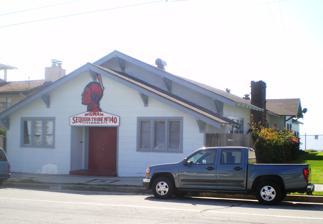
Building: Red Men Hall (Los Angeles)
Country: Unknown
Year built: 1915
Historic site in Los Angeles, California Redmen's Hall The hall from Shepard Street Location 543 Shepard Street, San Pedro , Los Angeles , California Coordinates 33°42′24″N 118°17′20″W / 33.70667°N 118.28889°W / 33.70667; -118.28889 Built 1915 Architectural style(s) American Craftsman Governing body Private Los Angeles Historic-Cultural Monument Designated April 29, 2003 Reference no. 751 Location of Redmen's Hall in the Los Angeles metropolitan area The Red Men Hall , listed as the Redmen's Hall , is a historic structure that houses a fraternal organization near the coast in the San Pedro community of Los Angeles , California . Historic structure Initially built as a library in 1915, the hall is a two-story American Craftsman style structure located on a hillside overlooking the Port of Los Angeles . The interior contains local wood paneling and exposed ceiling beams. The City designated the hall as a Los Angeles Historic-Cultural Monument (HCM #751) in 2003. Fraternal organization A local lodge of the Improved Order of Red Men , a fraternal organization which draws on customs assumed to be used by Native Americans, has occupied the building for nearly all of its existence. Sequoia Tribe No. 140 remains active in their "San Pedro Wigwam" although the national organization has dwindled in membership. See also List of Improved Order of Red Men buildings and structures List of Los Angeles Historic-Cultural Monuments in the Harbor area References